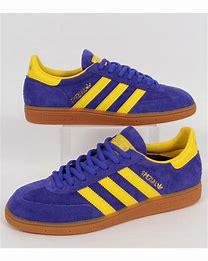
Brand: Adidas
Model: Handball Spezial